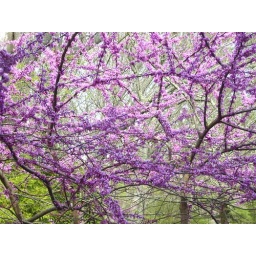
The Redbud tree just outside my window is in full bloom (May 7, 2006).